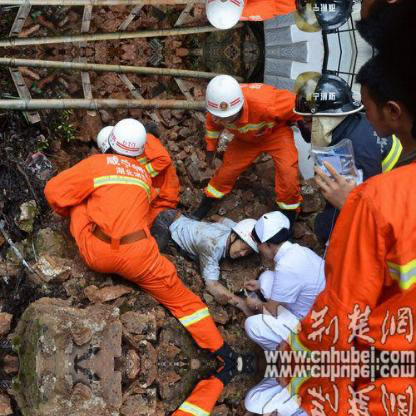
Objects in the image:
label: helmet
label: helmet
label: helmet
label: helmet
label: helmet
label: helmet
label: head
label: helmet
label: helmet
label: head